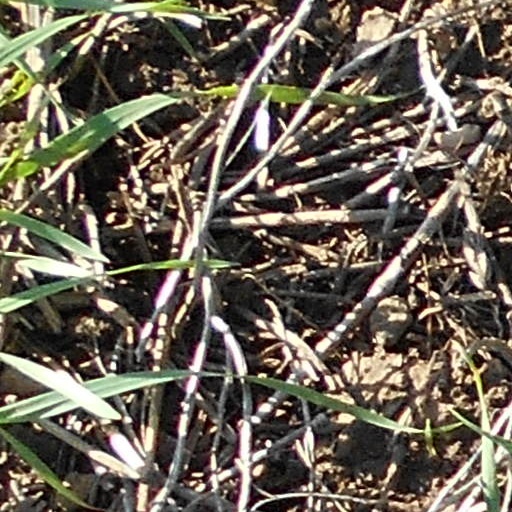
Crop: wheat